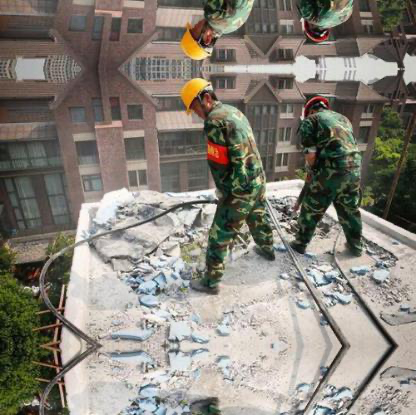
Objects in the image:
label: helmet
label: helmet
label: helmet
label: helmet